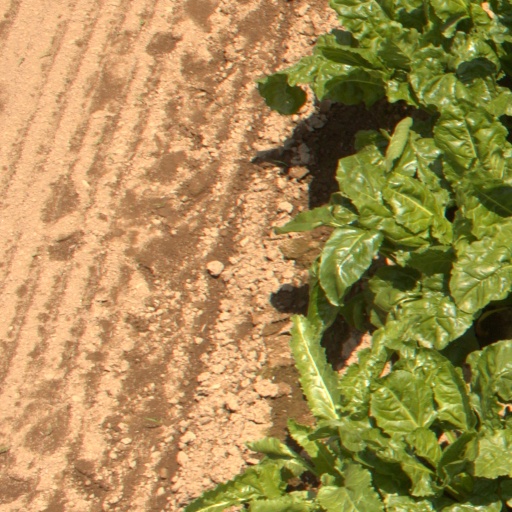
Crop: sugar beet